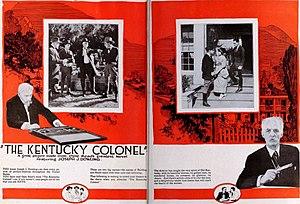
Frederic William Vroom, né le 11 novembre 1857 à Clement et mort le 24 juin 1942 à Los Angeles, est un acteur canadien, connu comme Frederick Vroom.